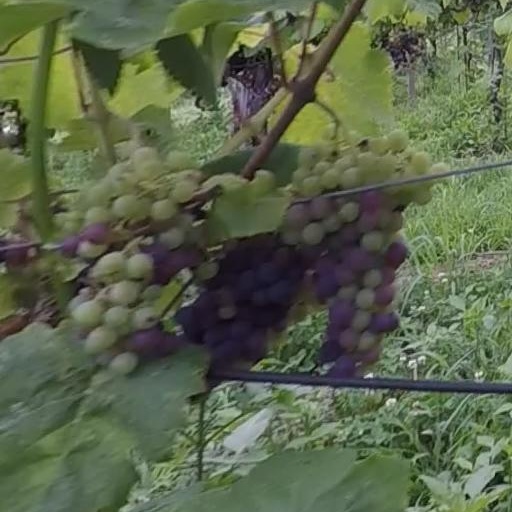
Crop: grape